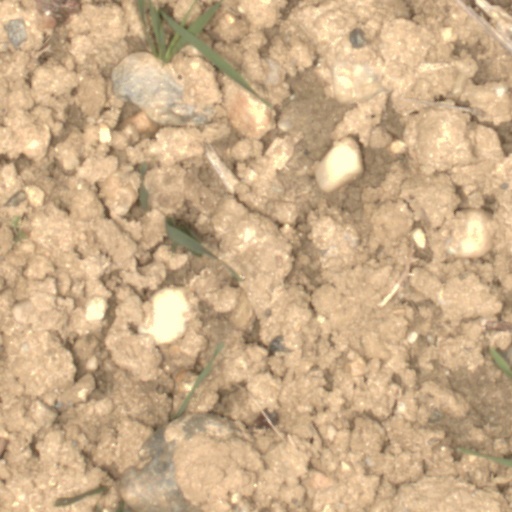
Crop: wheat